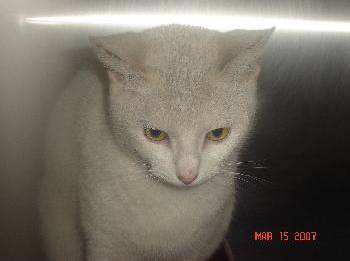
Label: cat